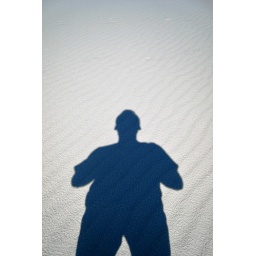
silhouette shadowed onto ripples of a dune at white sands nat'l monument in new mexico